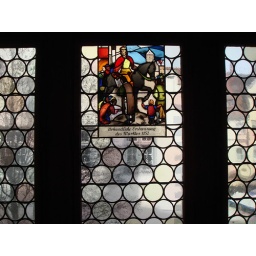
A stained glass window in the Town Hall (Rathaus), Ravensburg